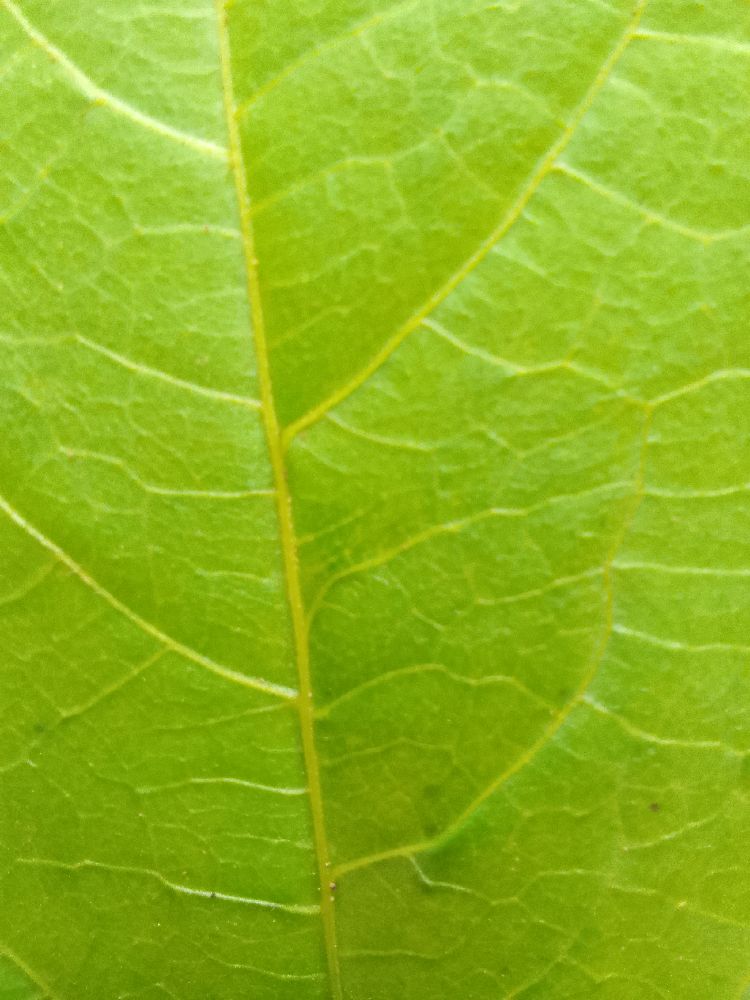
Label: healthy